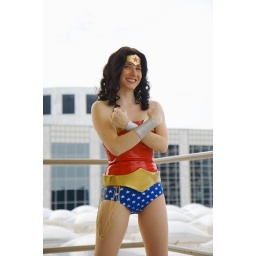
We totally got on the roof of a huge building for this shoot. Photos by Rob Speed.